Estrella de Chile (ship)

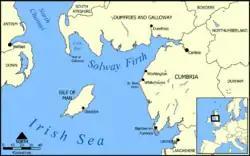
Map of Solway Firth

Estrella de Chile ("Star of Chile") was an iron three-masted barque of the Glen Line built to ply the route between Glasgow, Liverpool, and Chile via Cape Horn. The ship was wrecked in the Solway Firth on 25 November 1888 after getting into difficulties when the master misjudged the ship's position. The first mate drowned, but the rest of the crew were rescued by a lifeboat.